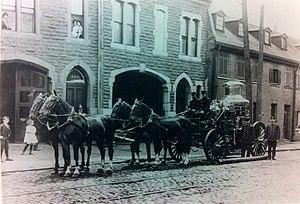
Caserne no.3 à Montréal, sur la rue Wellington vers 1900
Le Service de sécurité incendie de Montréal est l'unique corps de sapeurs-pompiers professionnels de l'agglomération de Montréal. Le SIM, qui compte 67 casernes, est le deuxième plus grand service des incendies au Canada et le 7ᵉ en Amérique du Nord. Il offre le service de premiers répondants. Le numéro d'appel d'urgence est le 911. Il compte 2 855 employés, dont environ 2 430 pompiers. Il a fêté en 2013 son 150ᵉ anniversaire.